Kotthu

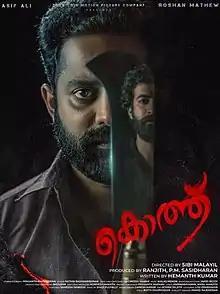
First look poster

Kotthu is a 2022 Indian Malayalam-language political thriller film directed by Sibi Malayil and written by Hemanth Kumar. It was produced by Ranjith and P. M. Sasidharan. The film stars Asif Ali, Nikhila Vimal, Roshan Mathew, Ranjith, and Sreelakshmi in important roles. Jakes Bejoy composed the original score, while Kailas Menon composed the original songs. It also marks the comeback of Sibi Malayil after seven years. The film received mixed reviews and was a box office failure.